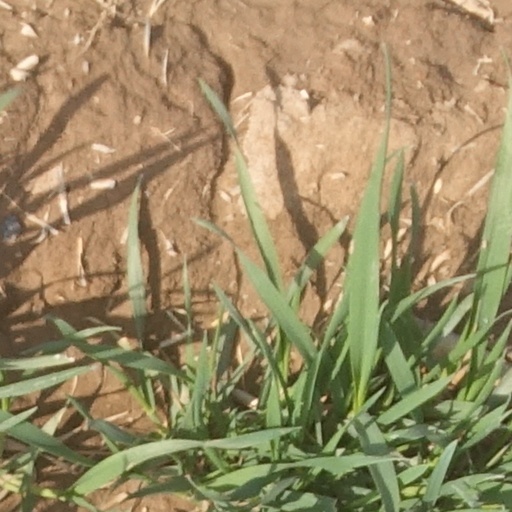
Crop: wheat